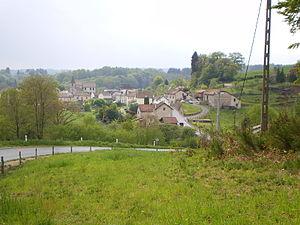
Parlan, Cantal, France
Parlan est une commune française, située dans le département du Cantal en région Auvergne-Rhône-Alpes.